Sheldon Reynolds (guitarist)

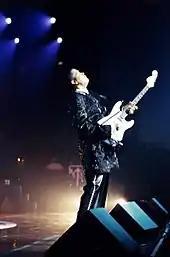
Sheldon Reynolds in 2002

Born in Cincinnati, Ohio, Reynolds began playing the guitar when he was eight years old, and by the age of 12 was considered a prodigy. He graduated from the University of Cincinnati. Reynolds toured with singer Millie Jackson. Reynolds later joined R&B band Sun, with whom he recorded three albums. During 1983 he became a member of The Commodores. With the Commodores he sang on their 1985 LP "Nightshift" and then played on their 1986 album "United". Altogether he featured with the band for four years.